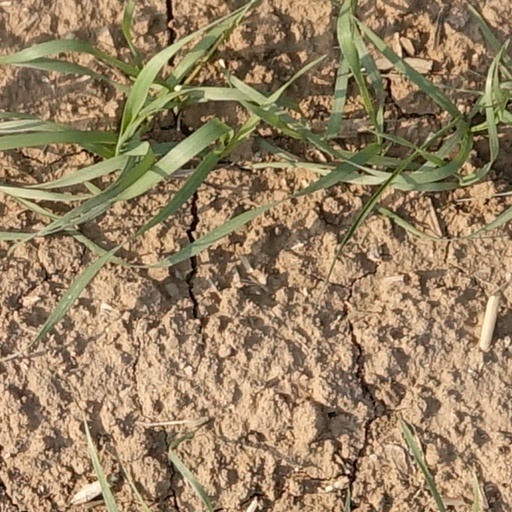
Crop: wheat